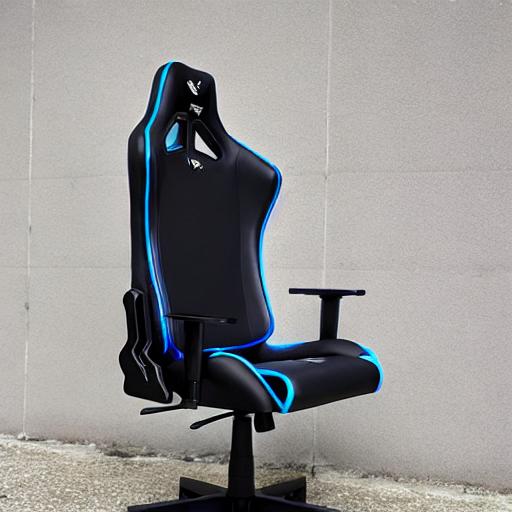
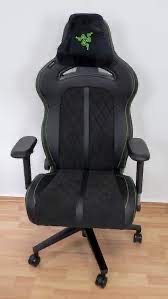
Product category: items_chair
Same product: no